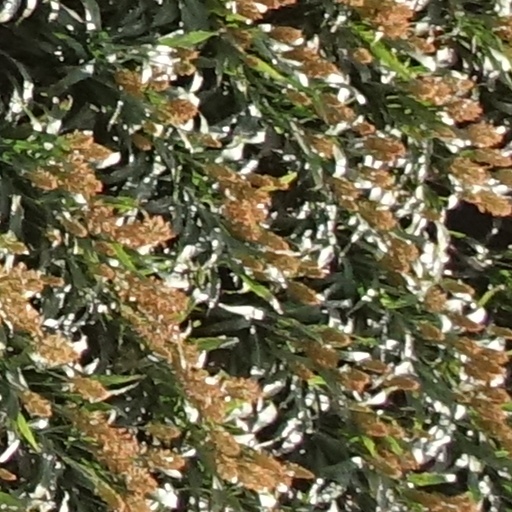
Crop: sorghum